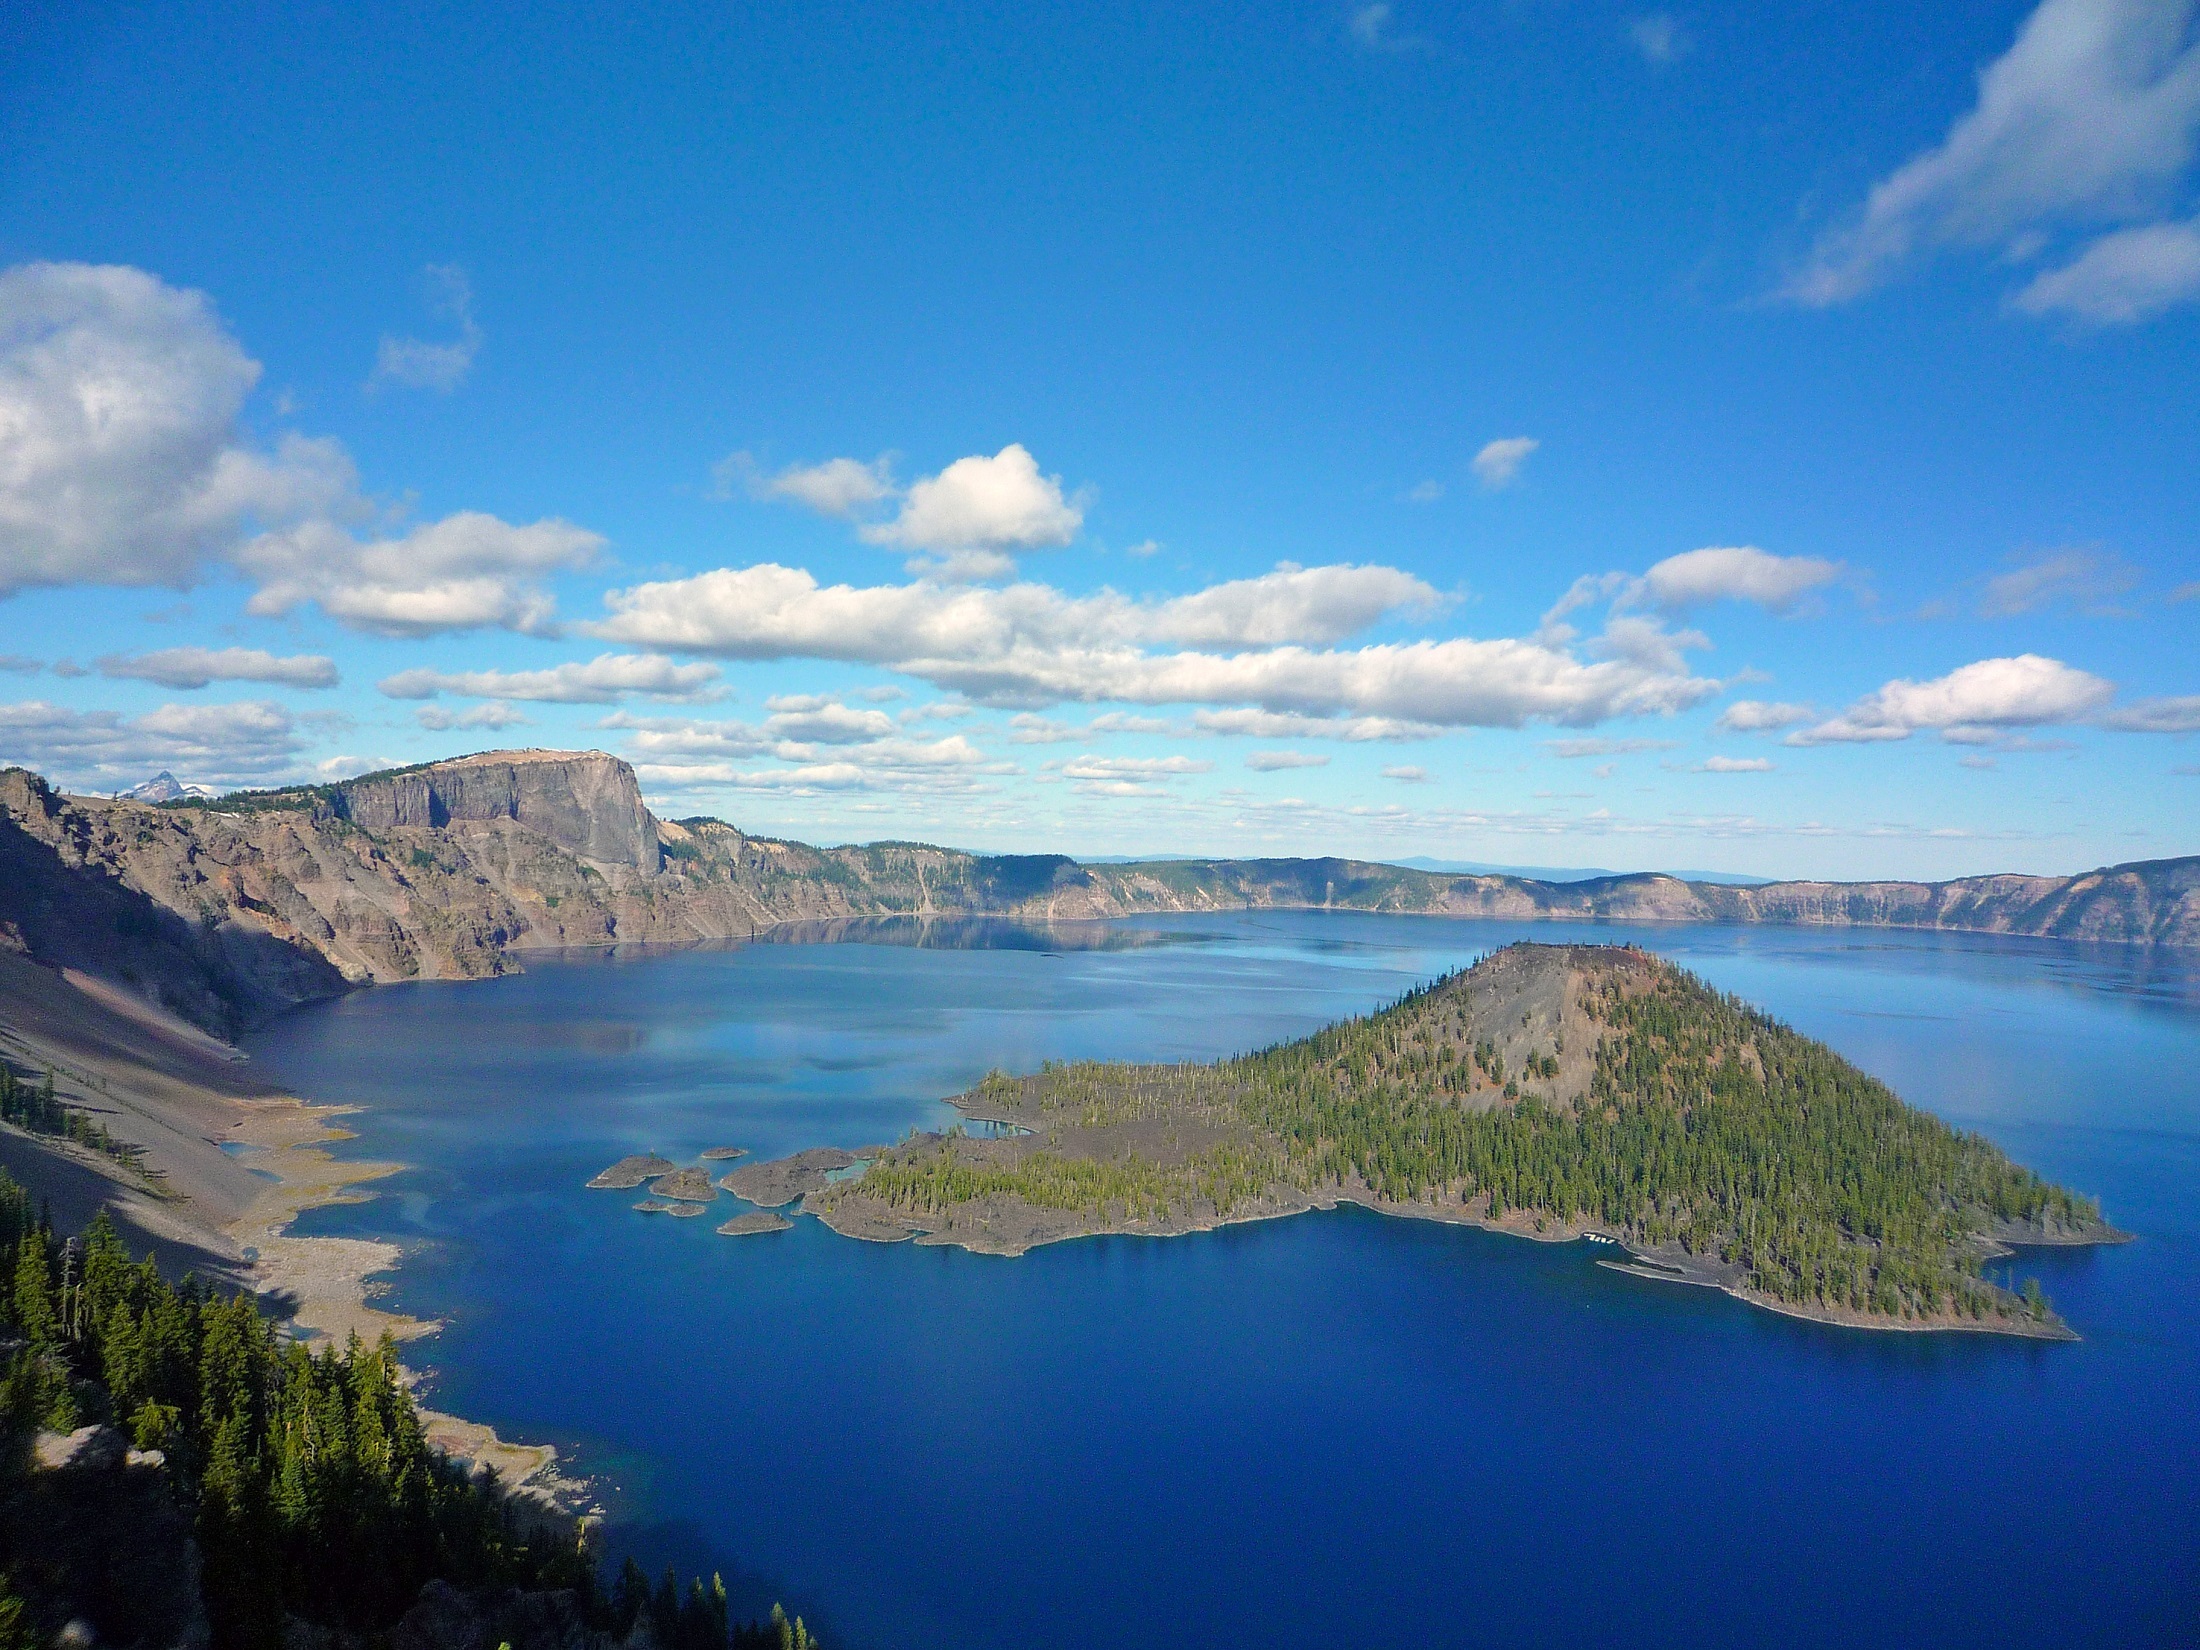
landscape, sea, coast, water, sky, lake, panorama, inlet, reflection, tranquil, scenic, usa, bay, fjord, reservoir, body of water, clouds, plateau, loch, crater lake, volcanic, oregon, crater lake national park, wizard island, cinder cone